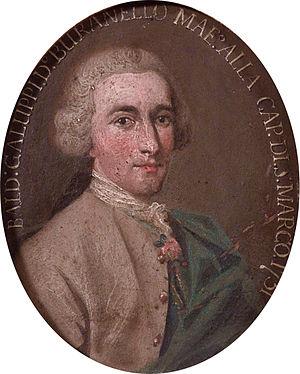
Baldassare Galuppi, né le 18 octobre 1706 sur l'île de Burano près de Venise et mort à Venise le 3 janvier 1785, est un compositeur vénitien, principalement dans le domaine de l'opera buffa.